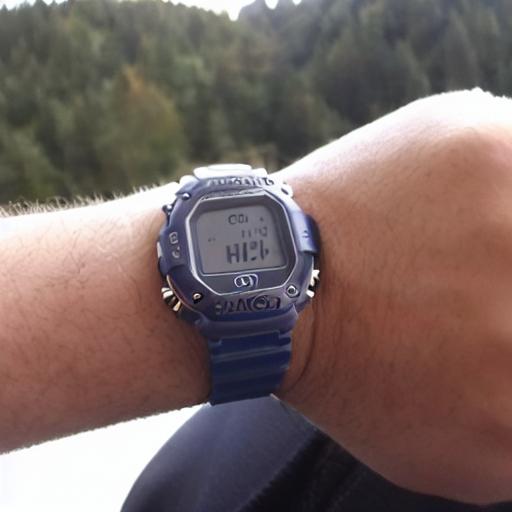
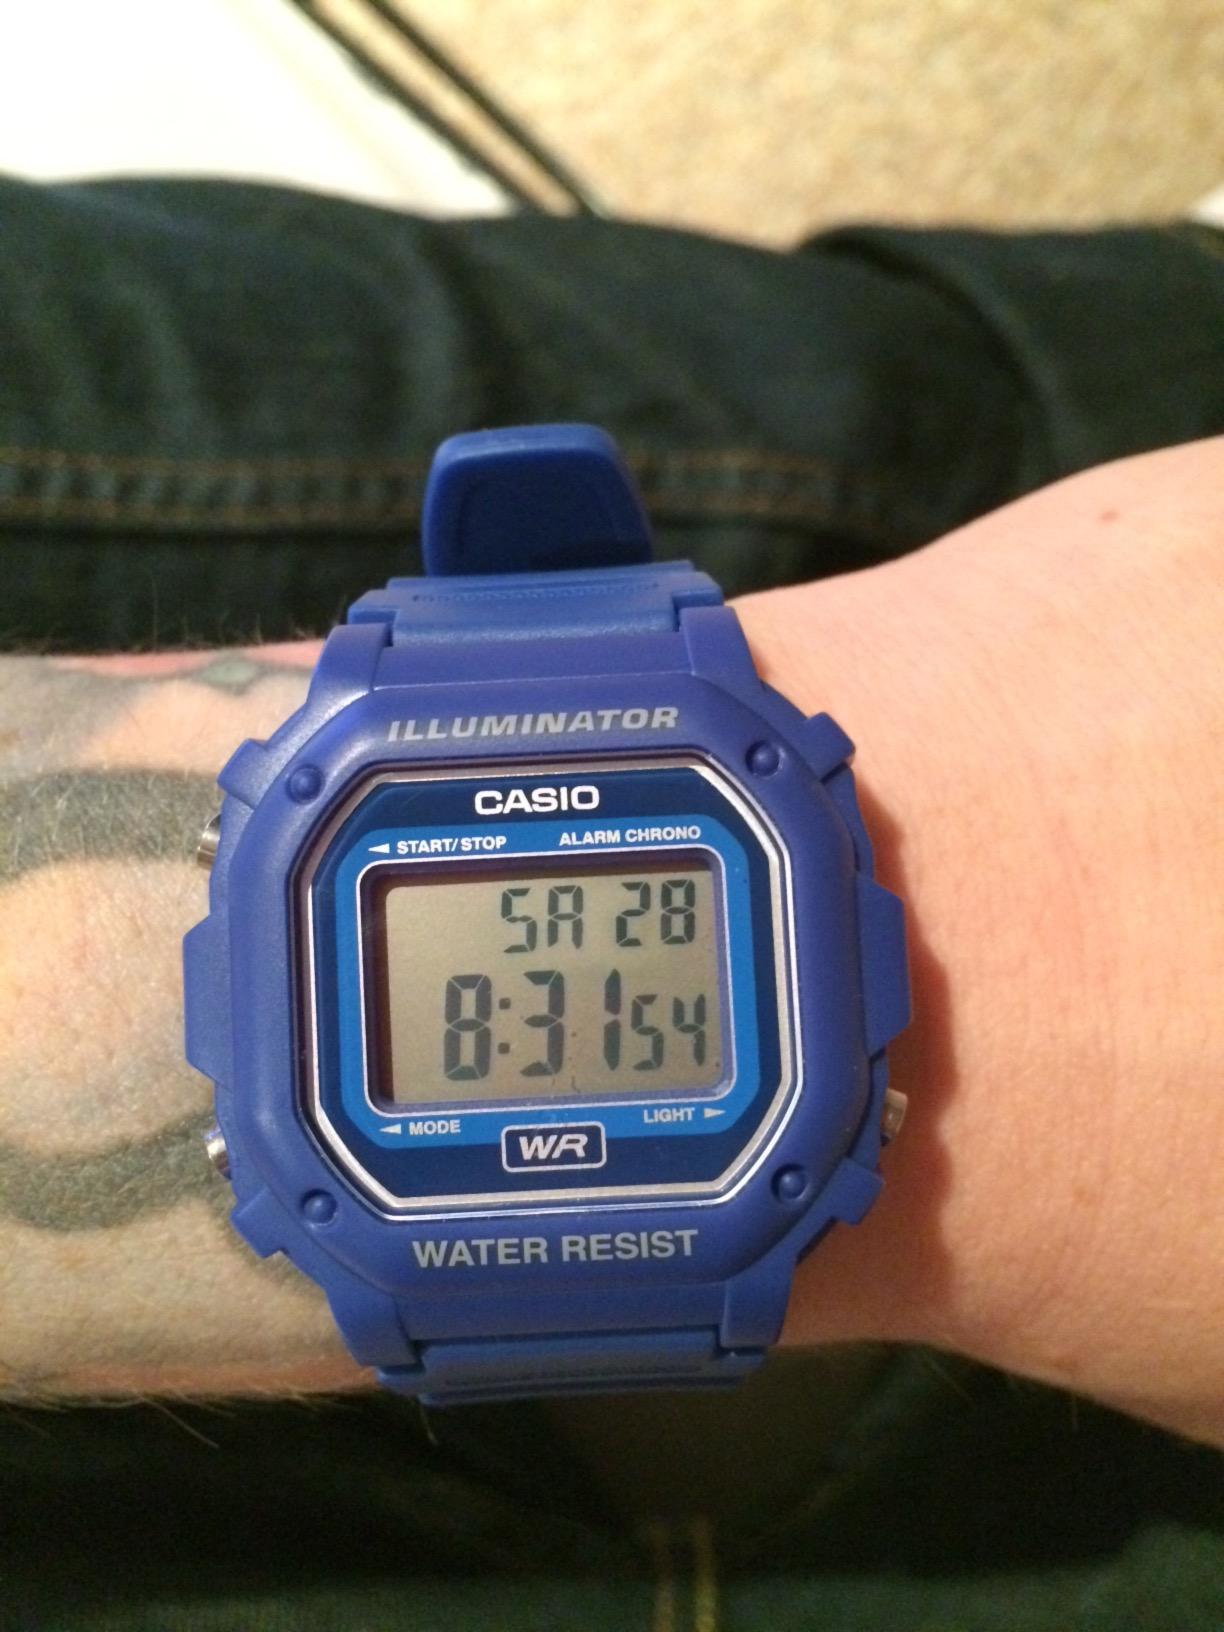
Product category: accessories_watch
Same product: no